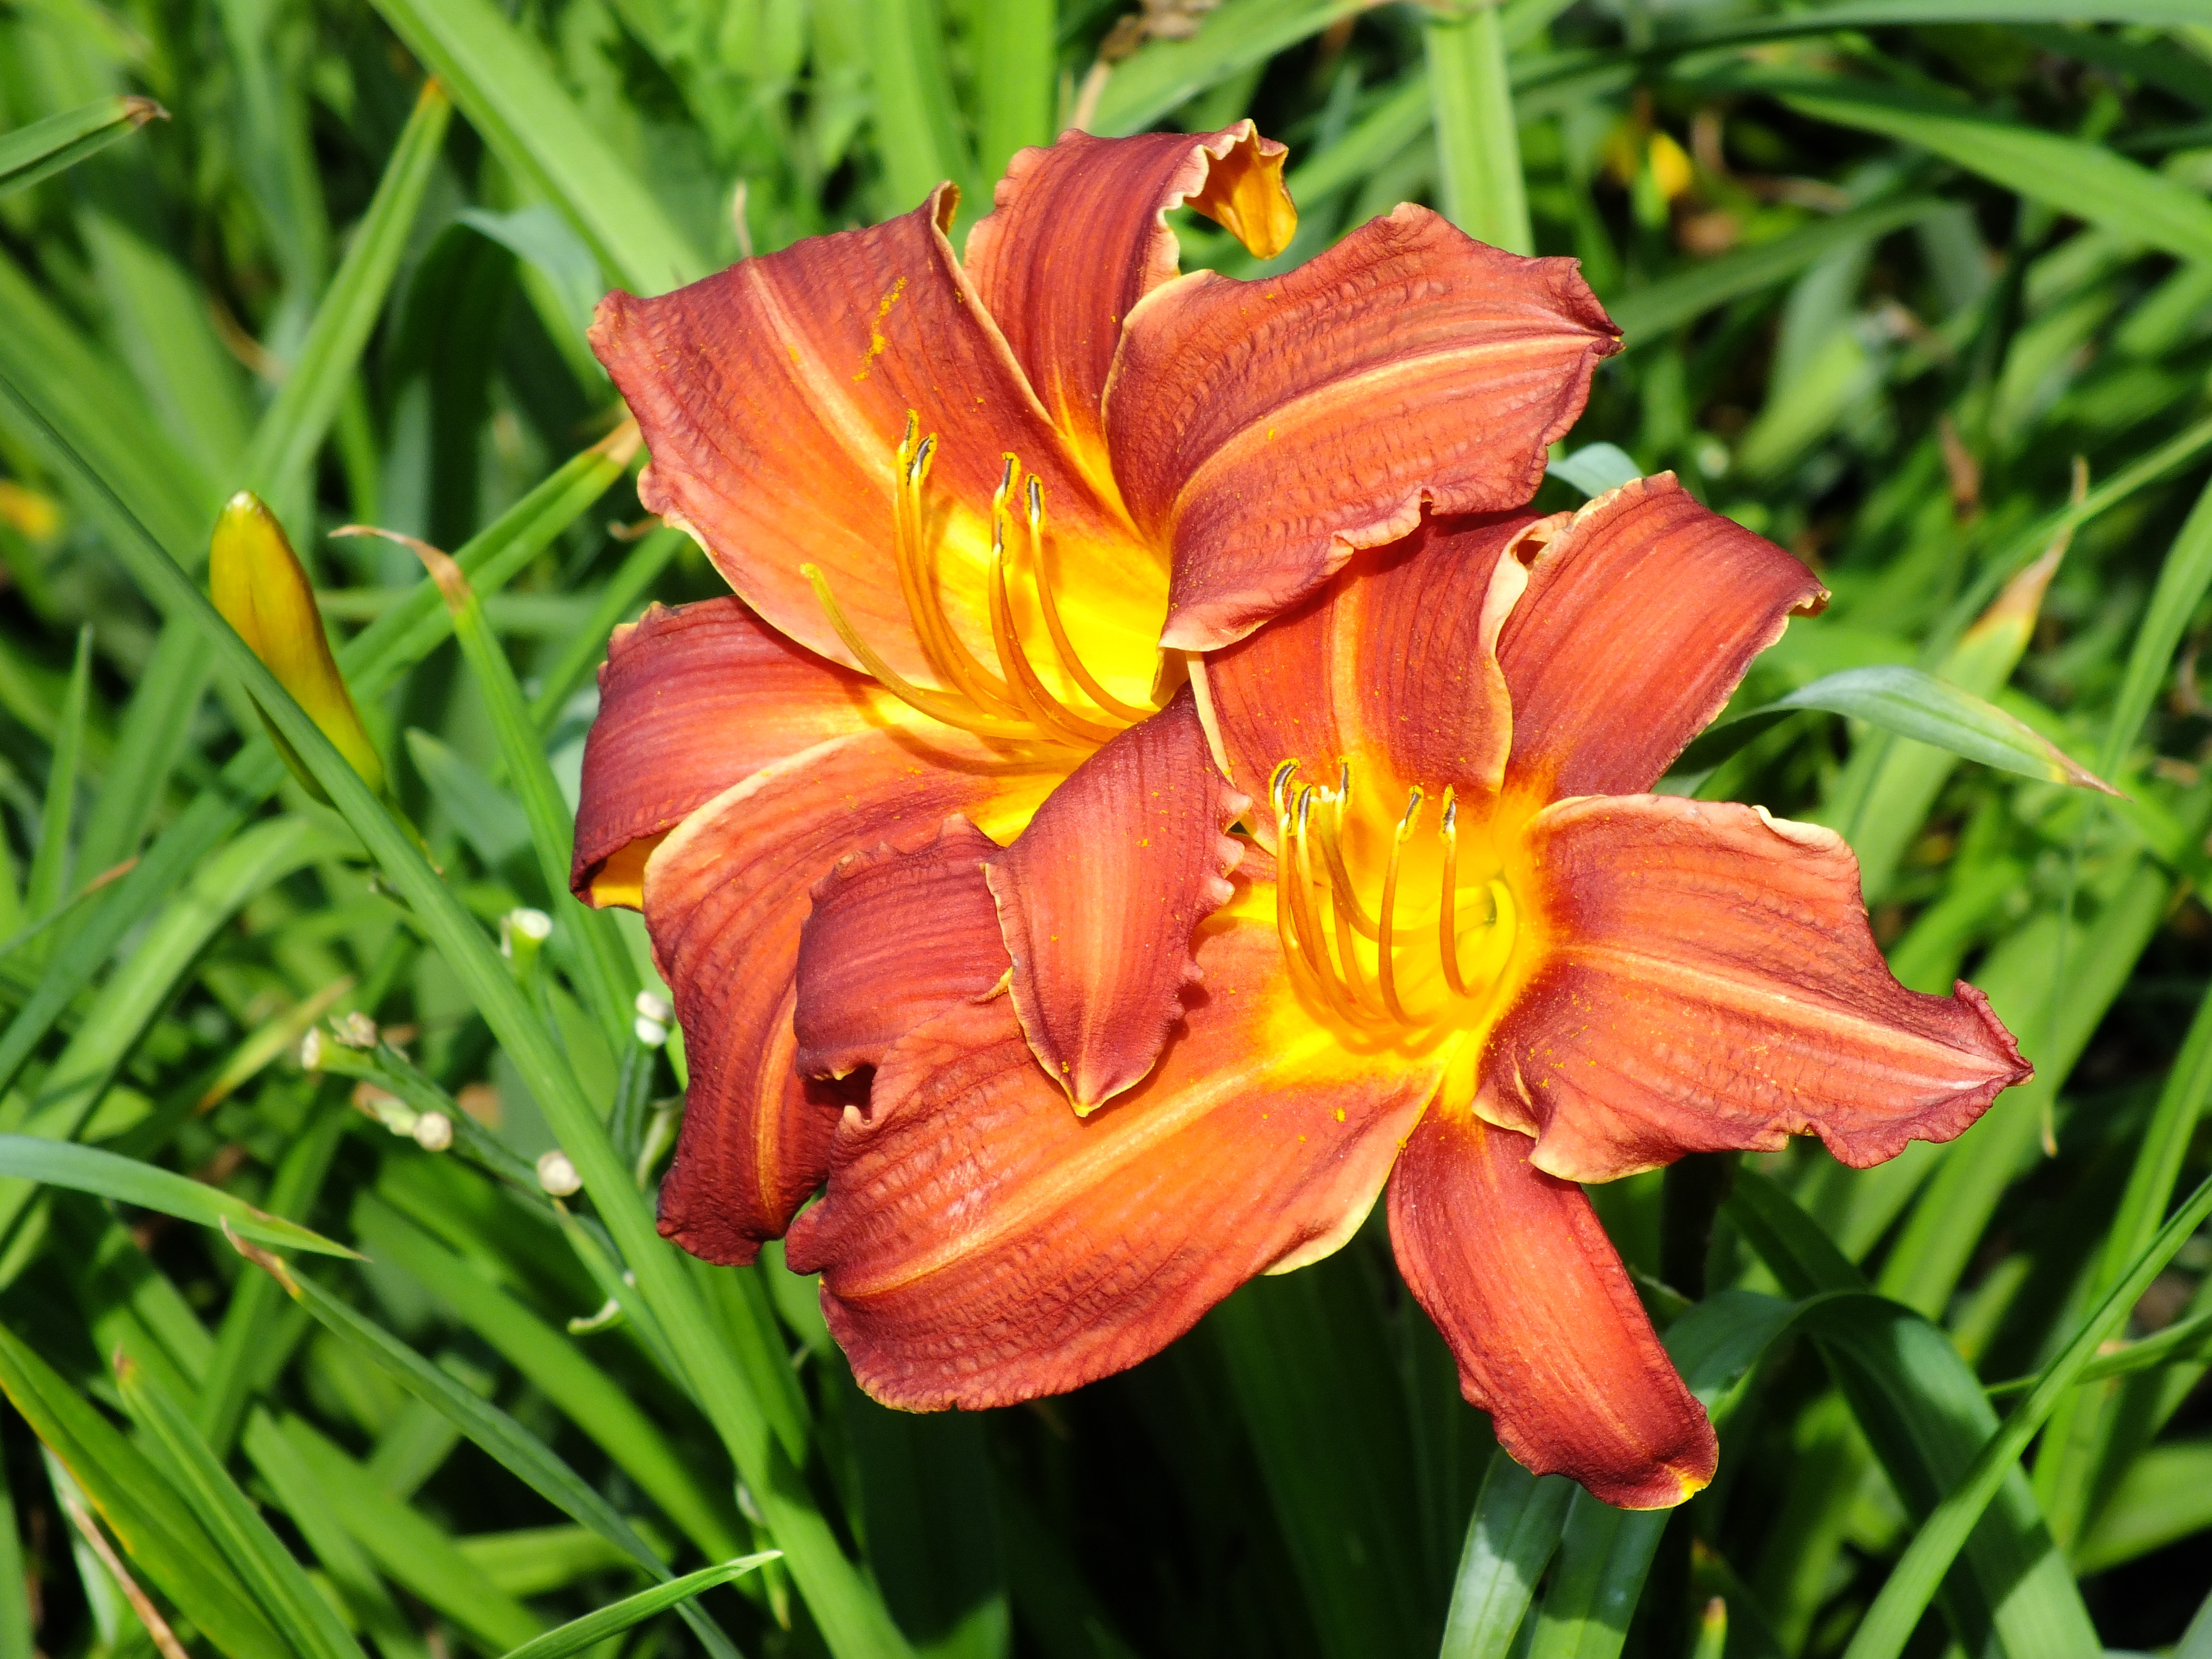
plant, flower, petal, summer, flowers, beautiful, lily, daylily, macro photography, orange lily, plant stem